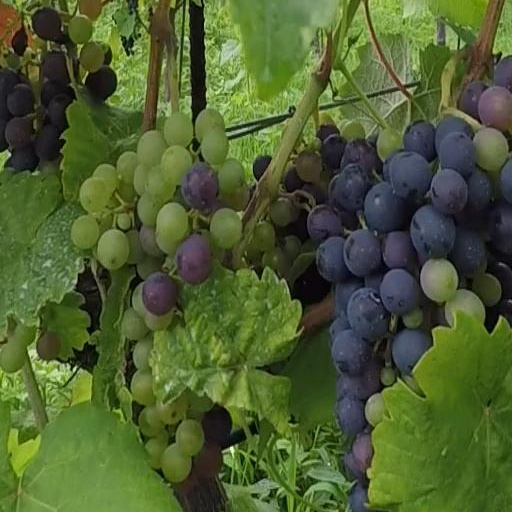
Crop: grape